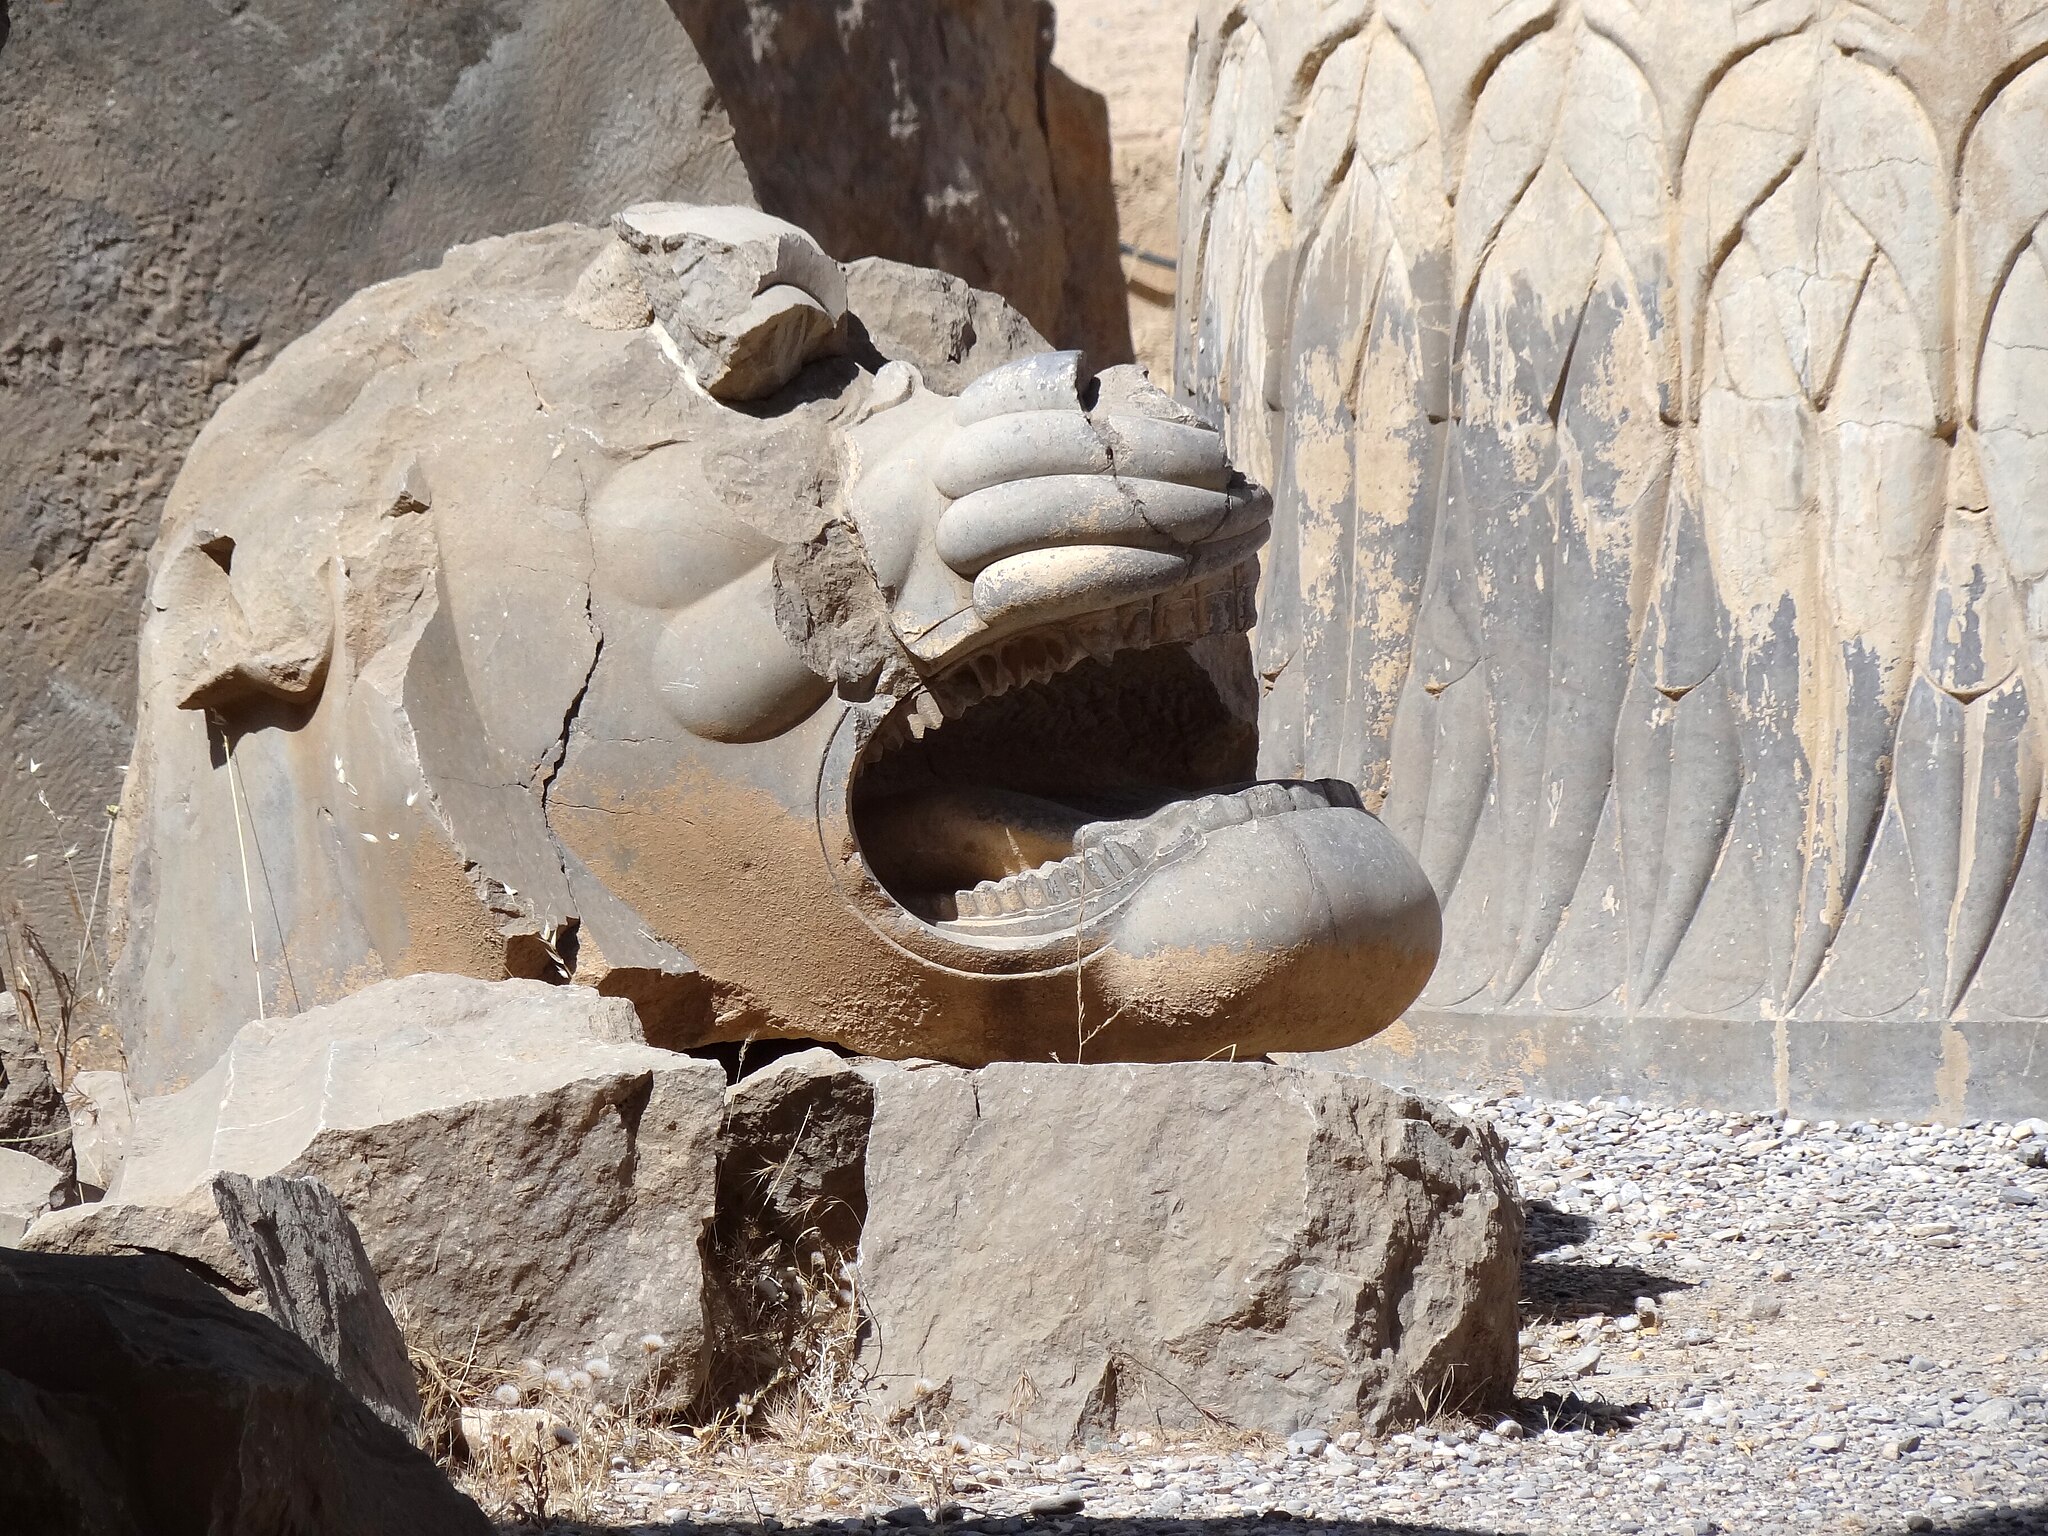
Title: Fallen Lion's Head Statue - Apadana Palace - Persepolis - Central Iran (7427782002) (2)
Description: Fallen Lion's Head Statue - Apadana Palace - Persepolis - Central Iran
Date: 2012-06-18 23:45
Categories: Photographs by Adam Jones, Flickr images reviewed by FlickreviewR 2, Lion capitals in Persepolis